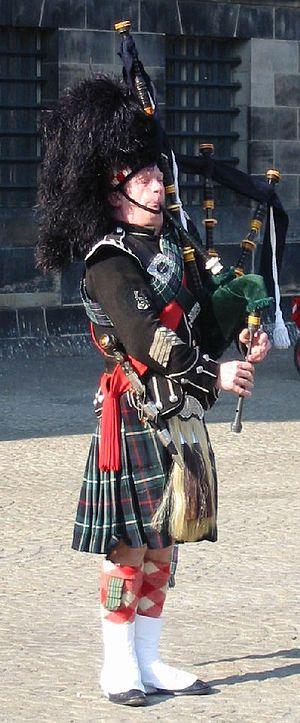
La musique traditionnelle d'Écosse fait partie des « musiques celtiques ». La musique écossaise est restée dynamique à travers le XXᵉ siècle tandis que nombre d'autres formes de musique traditionnelles voyaient leur popularité décliner au profit de la musique pop. Outre les traditions, la musique écossaise est diffusée par de nombreux labels et lors des festivals de musique. Ceux qui sont étrangers à cette musique la résument souvent à la grande cornemuse écossaise qui, bien qu'elle ait joué un rôle majeur, n'est ni la seule cornemuse employée, ni nécessairement l'instrument prépondérant.
Instruments de musique de Grèce
L'Écosse est l'une des quatre nations constitutives du Royaume-Uni, occupant le nord de la Grande-Bretagne, et comprenant également un ensemble de petits archipels parmi lesquels les Hébrides, les Orcades ou les Shetland. Le royaume d'Écosse était un État souverain jusqu'au 1ᵉʳ mai 1707, date à laquelle l'Acte d'Union l'unifie au royaume d'Angleterre pour créer le royaume de Grande-Bretagne. L'Écosse est l'une des six nations celtiques.
L'Île Noire est le septième album de la série de bande dessinée Les Aventures de Tintin, créée par le dessinateur belge Hergé. À l'origine publié en feuilleton dans Le Petit Vingtième, supplément de l'hebdomadaire Le Vingtième Siècle, du 15 avril 1937 au 16 juin 1938, l'album paraît en novembre 1938 aux éditions Casterman. L'album est colorisé en 1943, avant d'être refondu en 1966, donnant la version actuelle.
La musique britannique est celle pratiquée au Royaume-Uni, par les divers peuples qui le composent. Très écoutée à l'étranger, elle est le produit d'un terrain culturel varié qui allie l'histoire du Royaume-Uni, la musique sacrée, la civilisation occidentale, mais aussi la tradition musicale populaire d'Angleterre, d'Écosse, d'Irlande du Nord et du Pays de Galles.